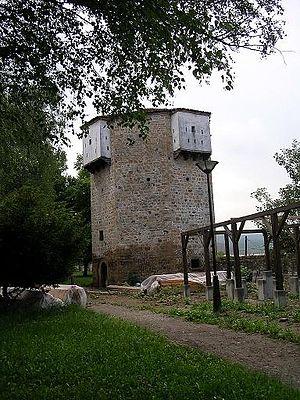
Novi Pazar, « le nouveau marché », est une ville de Serbie qui fait partie du district de Raška. Au recensement de 2011, la ville intra muros comptait 60 638 habitants et son territoire métropolitain, appelé Ville de Novi Pazar, 92 766.
Cet article recense les monuments culturels du district de Raška en Serbie.
Les monuments culturels de grande importance sont les monuments de Serbie qui, par leur valeur, bénéficient d'un haut degré de protection.
La forteresse de Novi Pazar est située à Novi Pazar, dans le district de Raška, en Serbie. Elle est inscrite sur la liste des monuments culturels de grande importance de la République de Serbie.